Manx Loaghtan

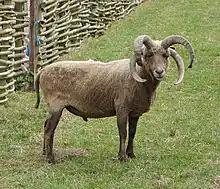
A Manx Loaghtan at Butser Ancient Farm

The Manx Loaghtan is a small sheep, with no wool on their dark brown faces and legs. The sheep have short tails and are fine-boned. In the past century the sheep's colour has stabilised as "moorit", that is shades between fawn and dark reddish brown, though the colour bleaches in the sun. Manx Loaghtan usually have four horns, but individuals are also found with two or six horns. The horns are generally small on the ewes but larger and stronger on the males. An adult female weighs about 40 kg, and an adult male weighs around 60 kg.